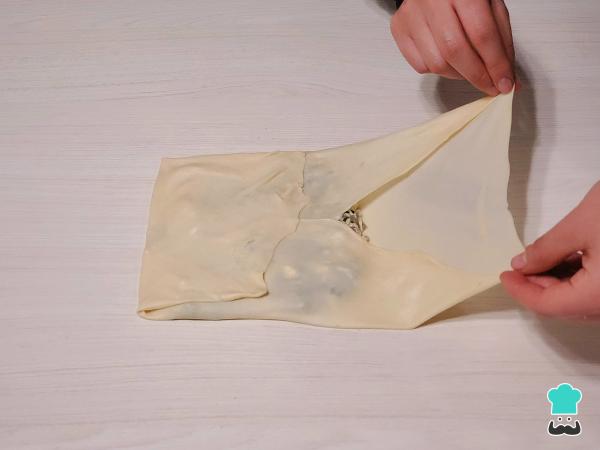
2Dobla los dos últimos extremos hacia el centro cubriendo uno encima del otro.